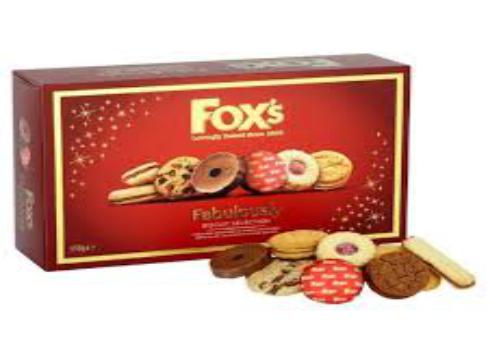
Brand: Fox's Biscuits
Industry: Food